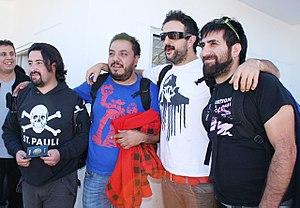
Molotov est un groupe de rock mexicain, originaire de Mexico. Il est formé en 1995 et composé de « Micky » Huidobro, Ismael Fuentes de Garay, Randy Ebright et Paco Ayala.